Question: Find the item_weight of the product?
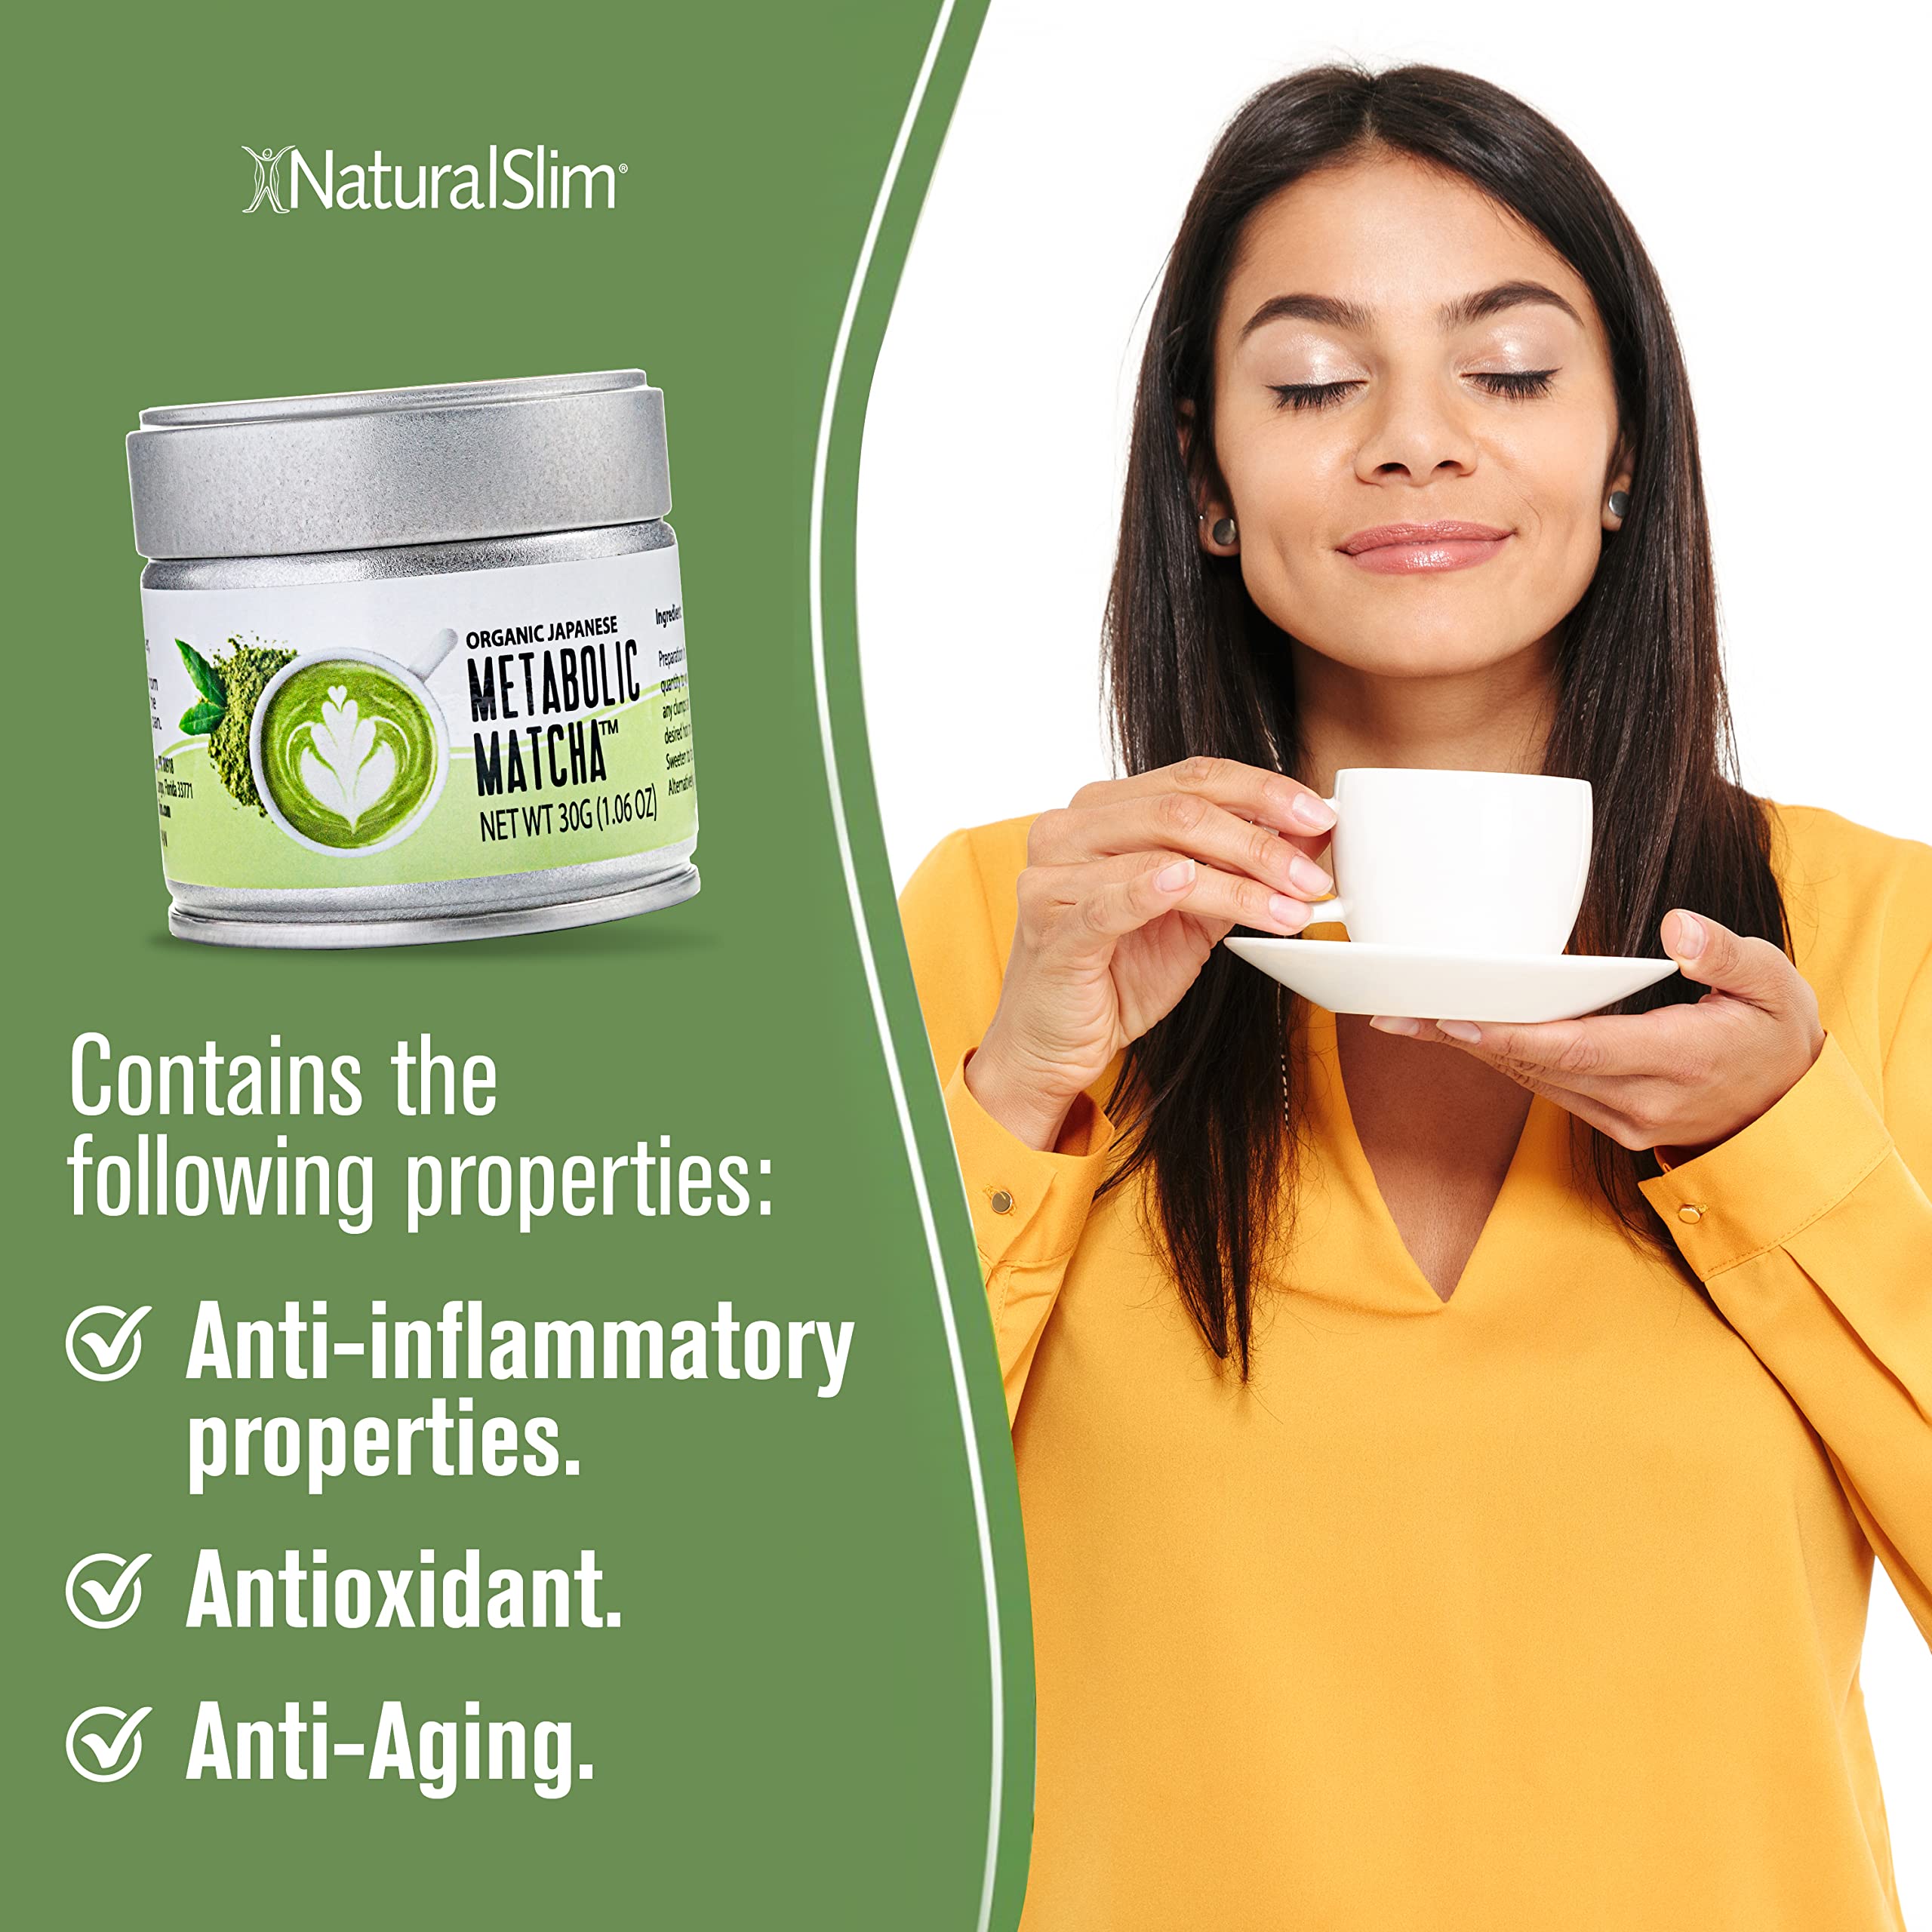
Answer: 30 gram